Middlesboro High School

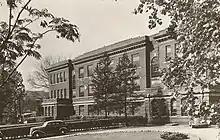
MHS 1936

One of Middlesboro's most distinguished school superintendents was Dr. James Wood (J.W.) Bradner. A graduate of Tri-State College (BS); Indiana University (AB); Columbia University (MA); and graduate studies at Chicago University, Dr. Bradner was a nationally respected educator and administrator. Under his leadership at Middlesboro beginning in the fall of 1921, the school system was considered the top district in the state. The distinguished Bradner was selected by the Governor of Kentucky to head the Kentucky Department of Education. Dr. Bradner served the school system and community until his sudden death in 1944. As a result of Bradner's devotion and service to Middlesborough public schools, the football stadium located in downtown is named in his honor.